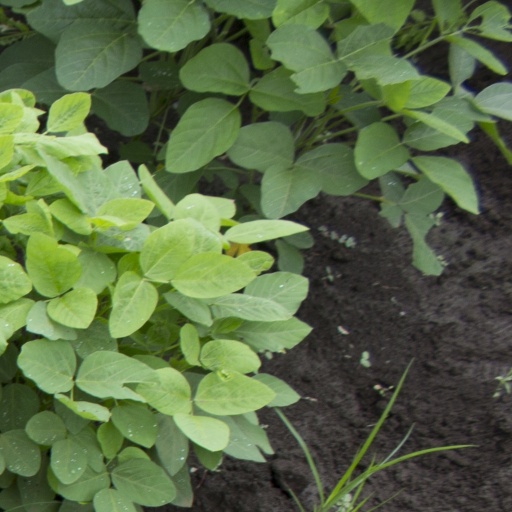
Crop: soybean